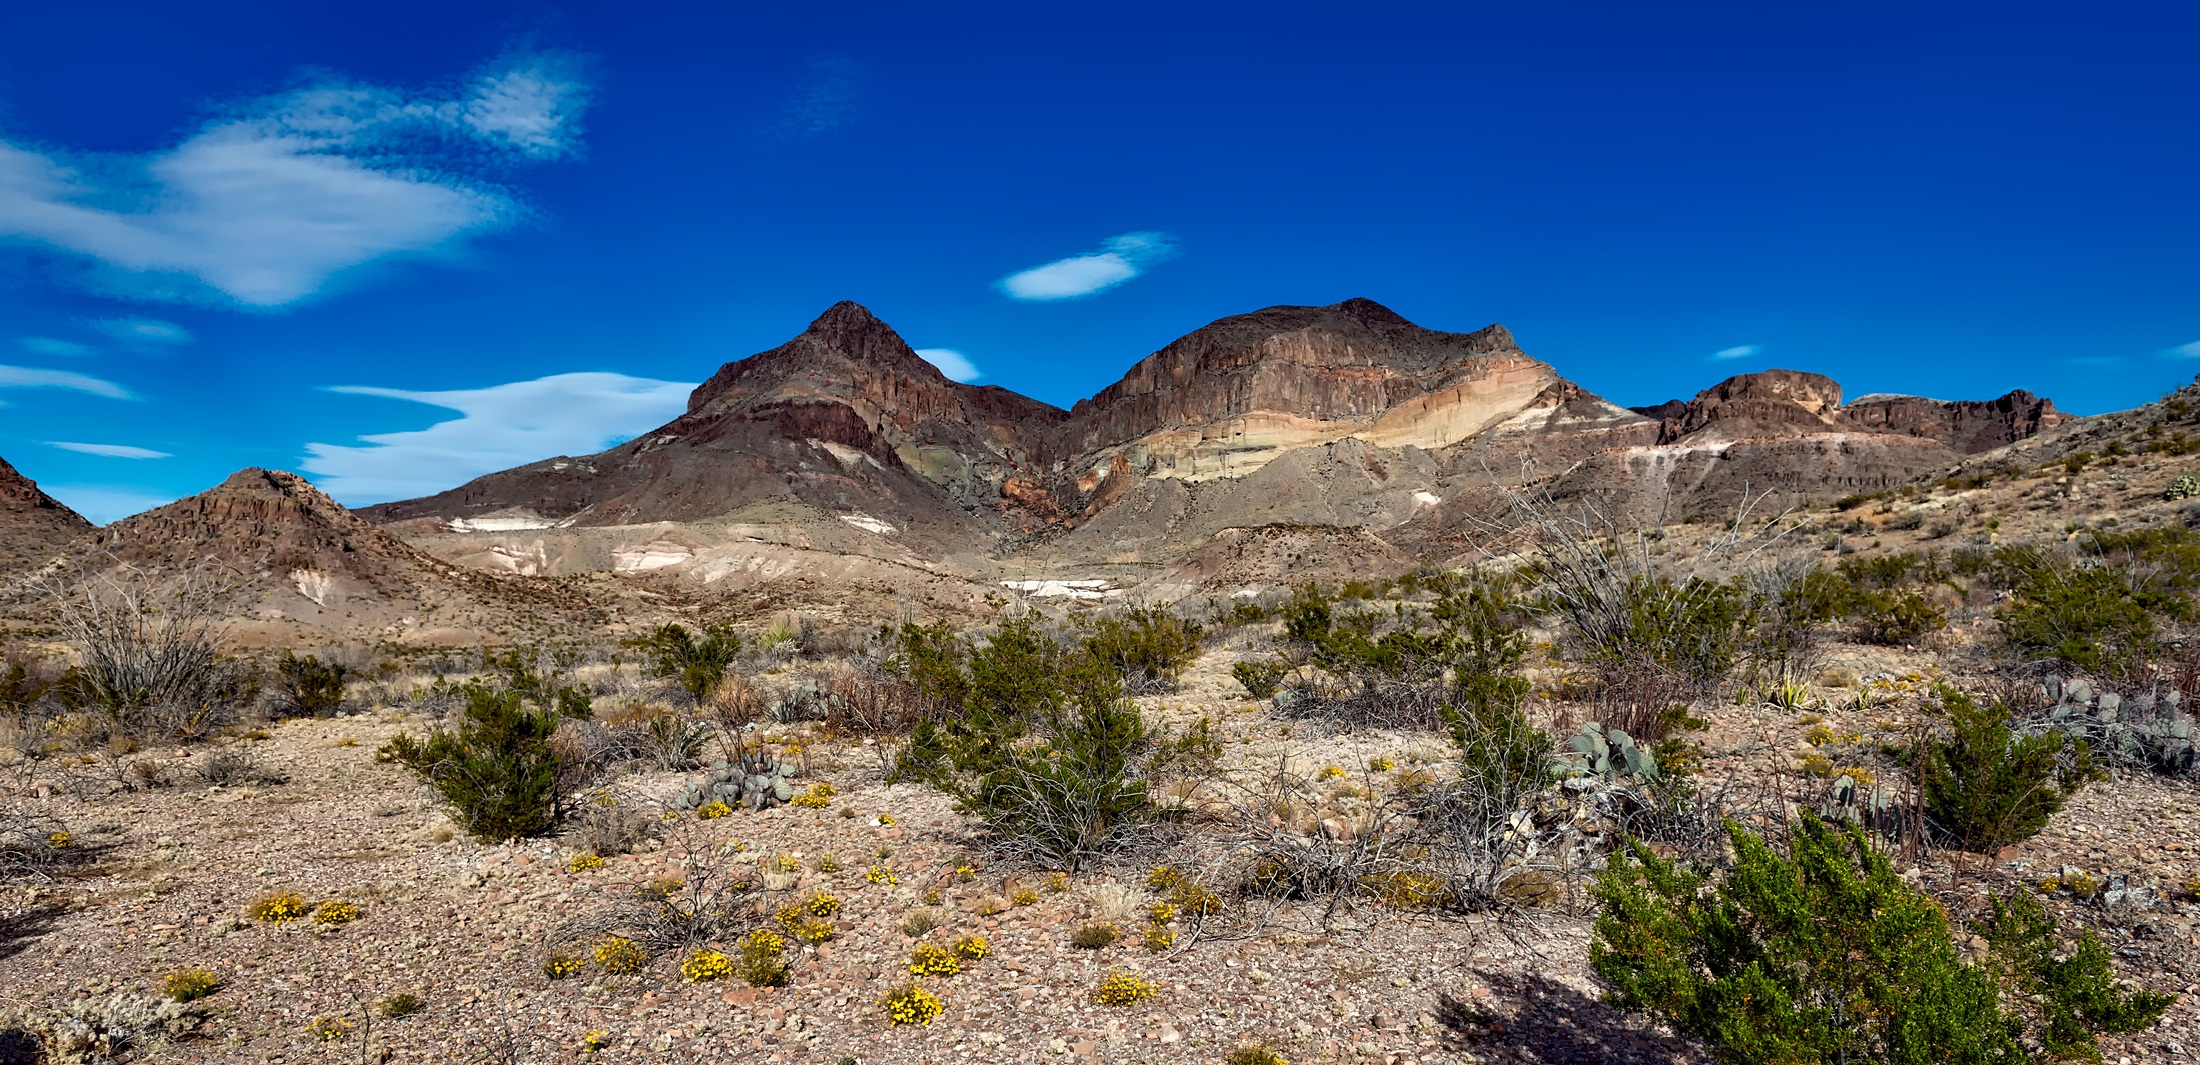
landscape, outdoor, rock, wilderness, walking, mountain, trail, desert, adventure, valley, mountain range, panorama, formation, remote, scenic, park, national park, ridge, hdr, geology, mountains, badlands, plateau, texas, fell, ecosystem, wadi, butte, landform, big bend national park, natural environment, geographical feature, mountainous landforms